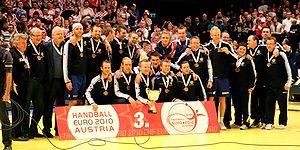
L'équipe d'Islande masculine de handball représente la Fédération d'Islande de handball lors des compétitions internationales, aux Jeux olympiques, aux championnats du monde et aux championnats d'Europe.